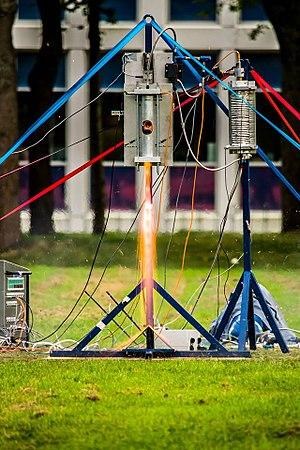
Delft Aerospace Rocket Engineering est une société dirigée par des étudiants au sein de l'Université de technologie de Delft, qui compte plus de 150 membres. Le groupe d’étudiants s’intéresse principalement au développement de la technologie des fusées sans but lucratif. Tous les développements, des moteurs à l'électronique, sont réalisés en interne. Bien que plusieurs projets soient menés par DARE, le projet phare du groupe est le projet Stratos. Ce projet comprenait la fusée-sonde Stratos I, lancée en 2009 depuis Esrange et établissant le record d'altitude européen en matière de fusée amateur à 12,5 km. Le successeur de ce véhicule était le Stratos II +, lancé le 16 octobre 2015 depuis El Arenosillo en Espagne, atteignant une altitude de 21,5 km et battant le record d'altitude européen. À l'été 2018, Stratos III a été lancée, se désintégrant 20 secondes après son lancement. Son successeur, Stratos IV, est en cours de développement et son objectif est de gagner de l'espace à l'été 2019. La technologie mise au point dans DARE est strictement non militaire.